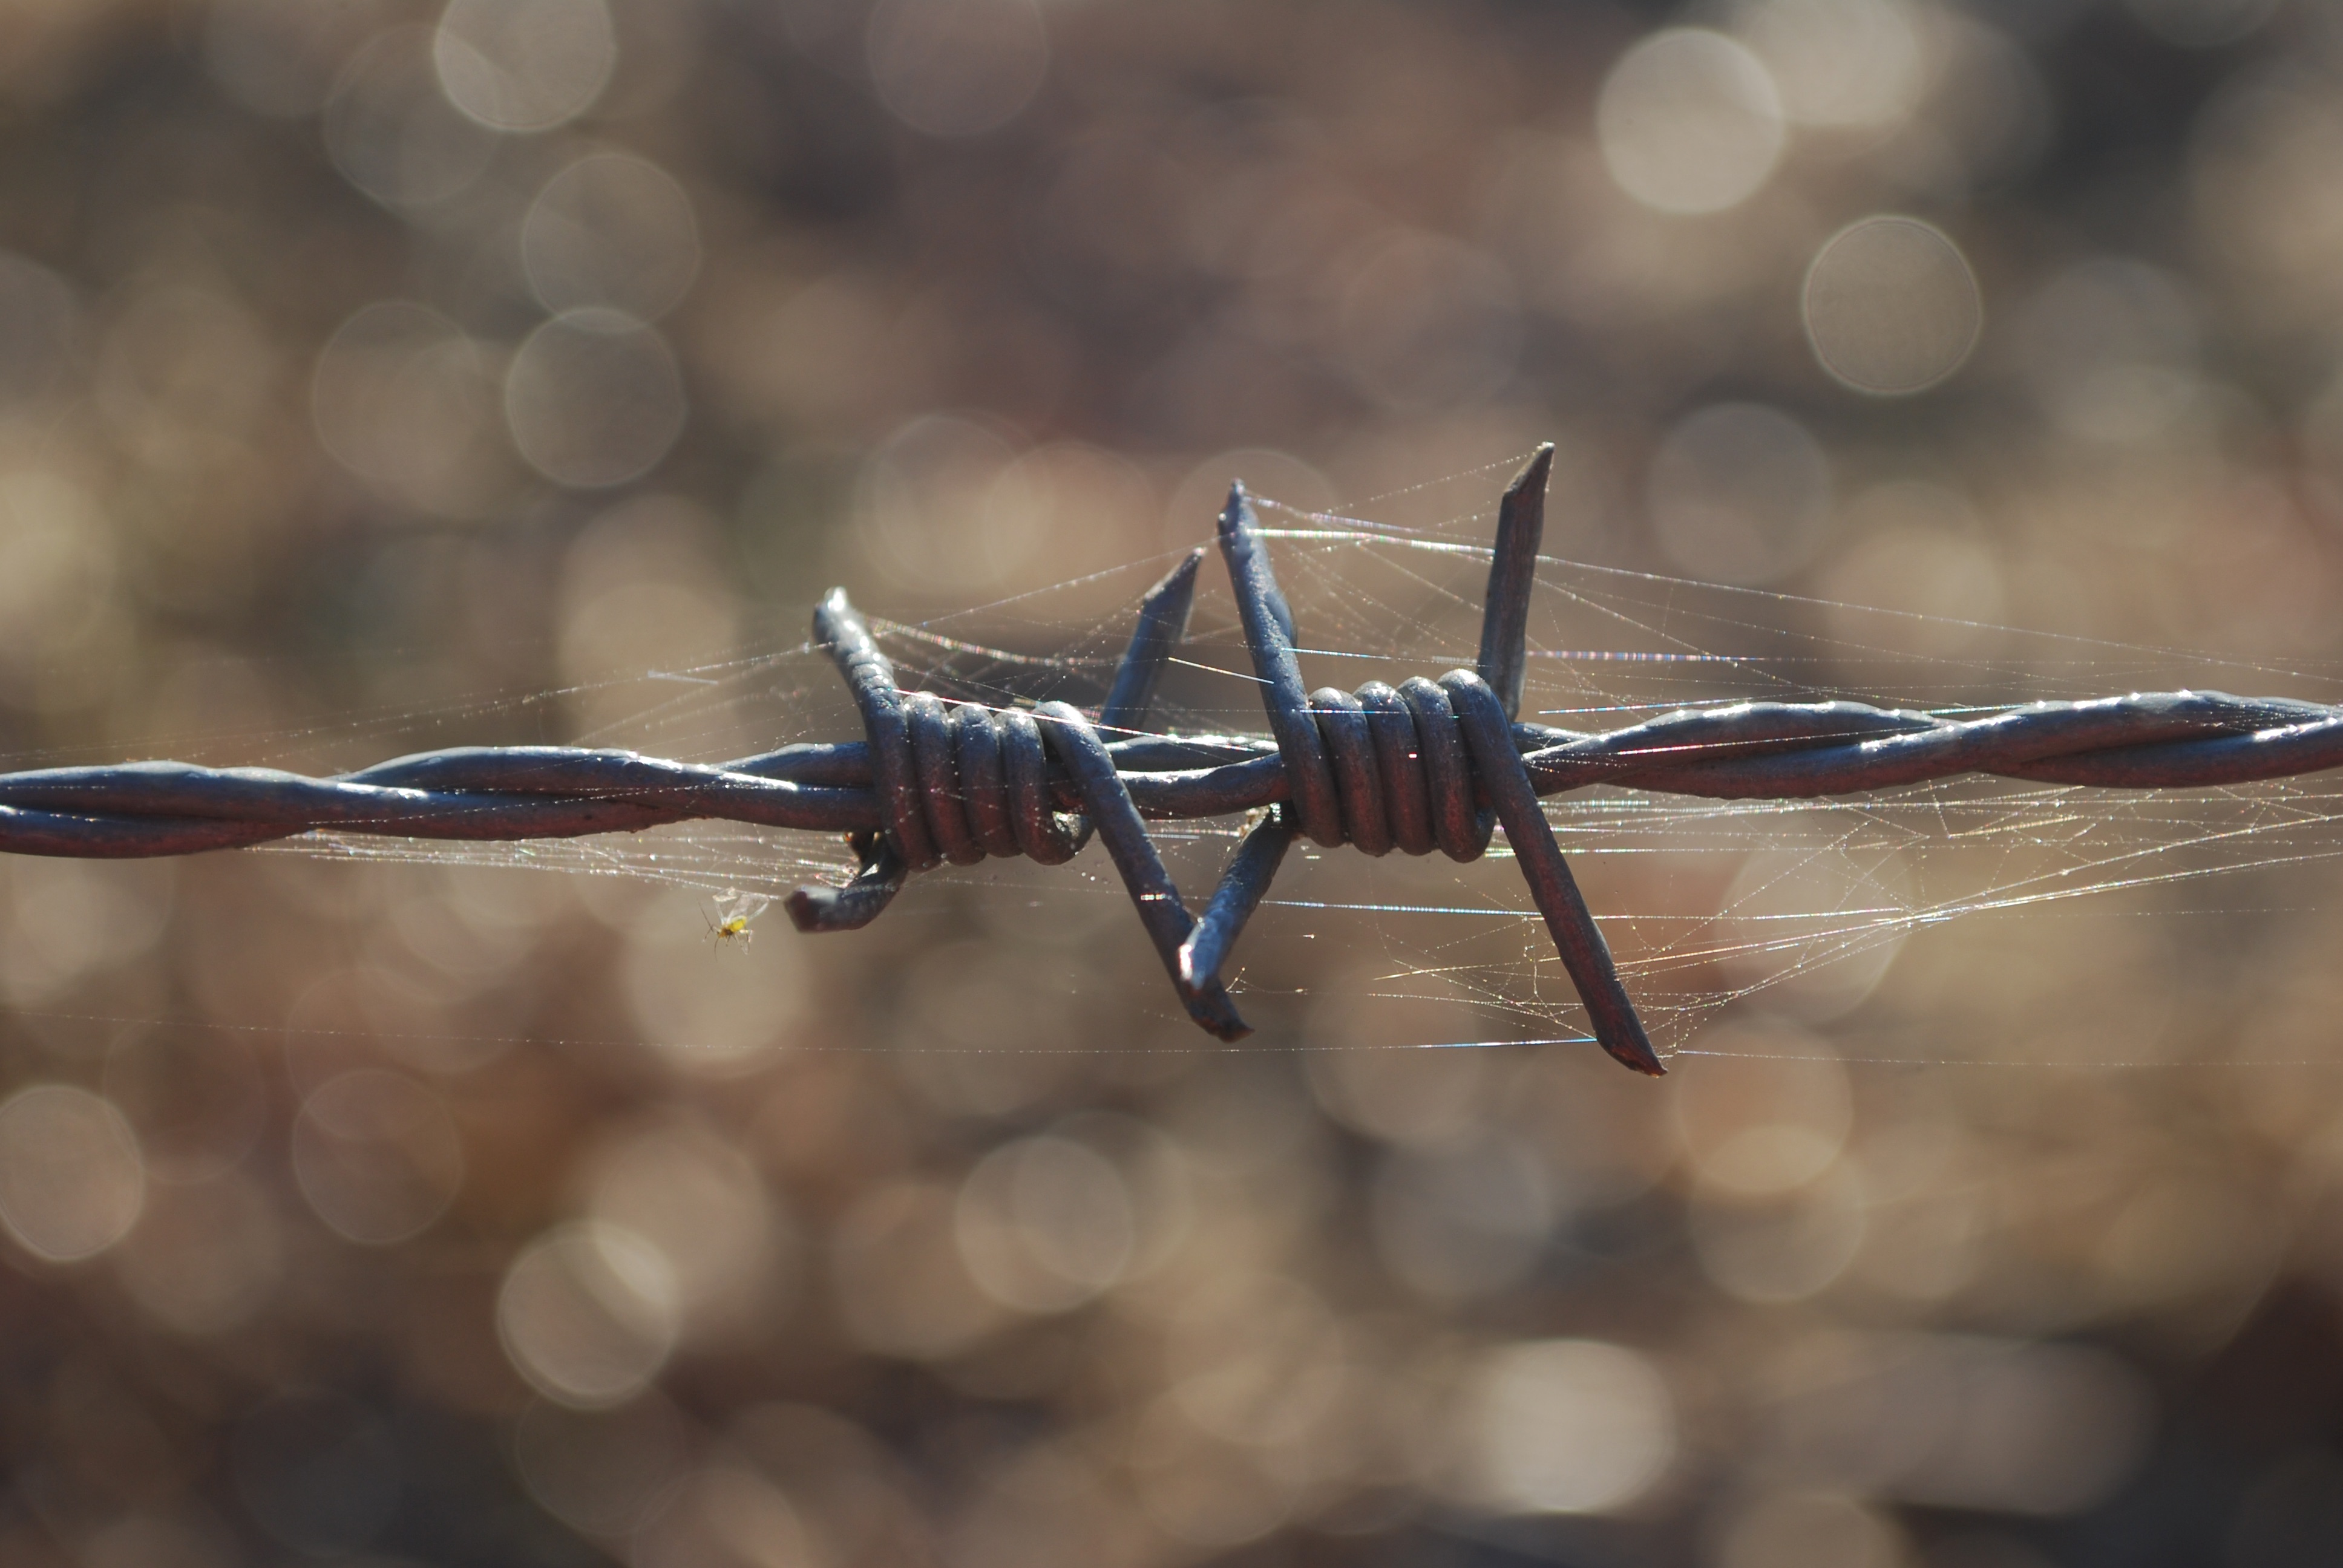
branch, wing, photography, insect, invertebrate, close up, dragonfly, macro photography, dragonflies and damseflies